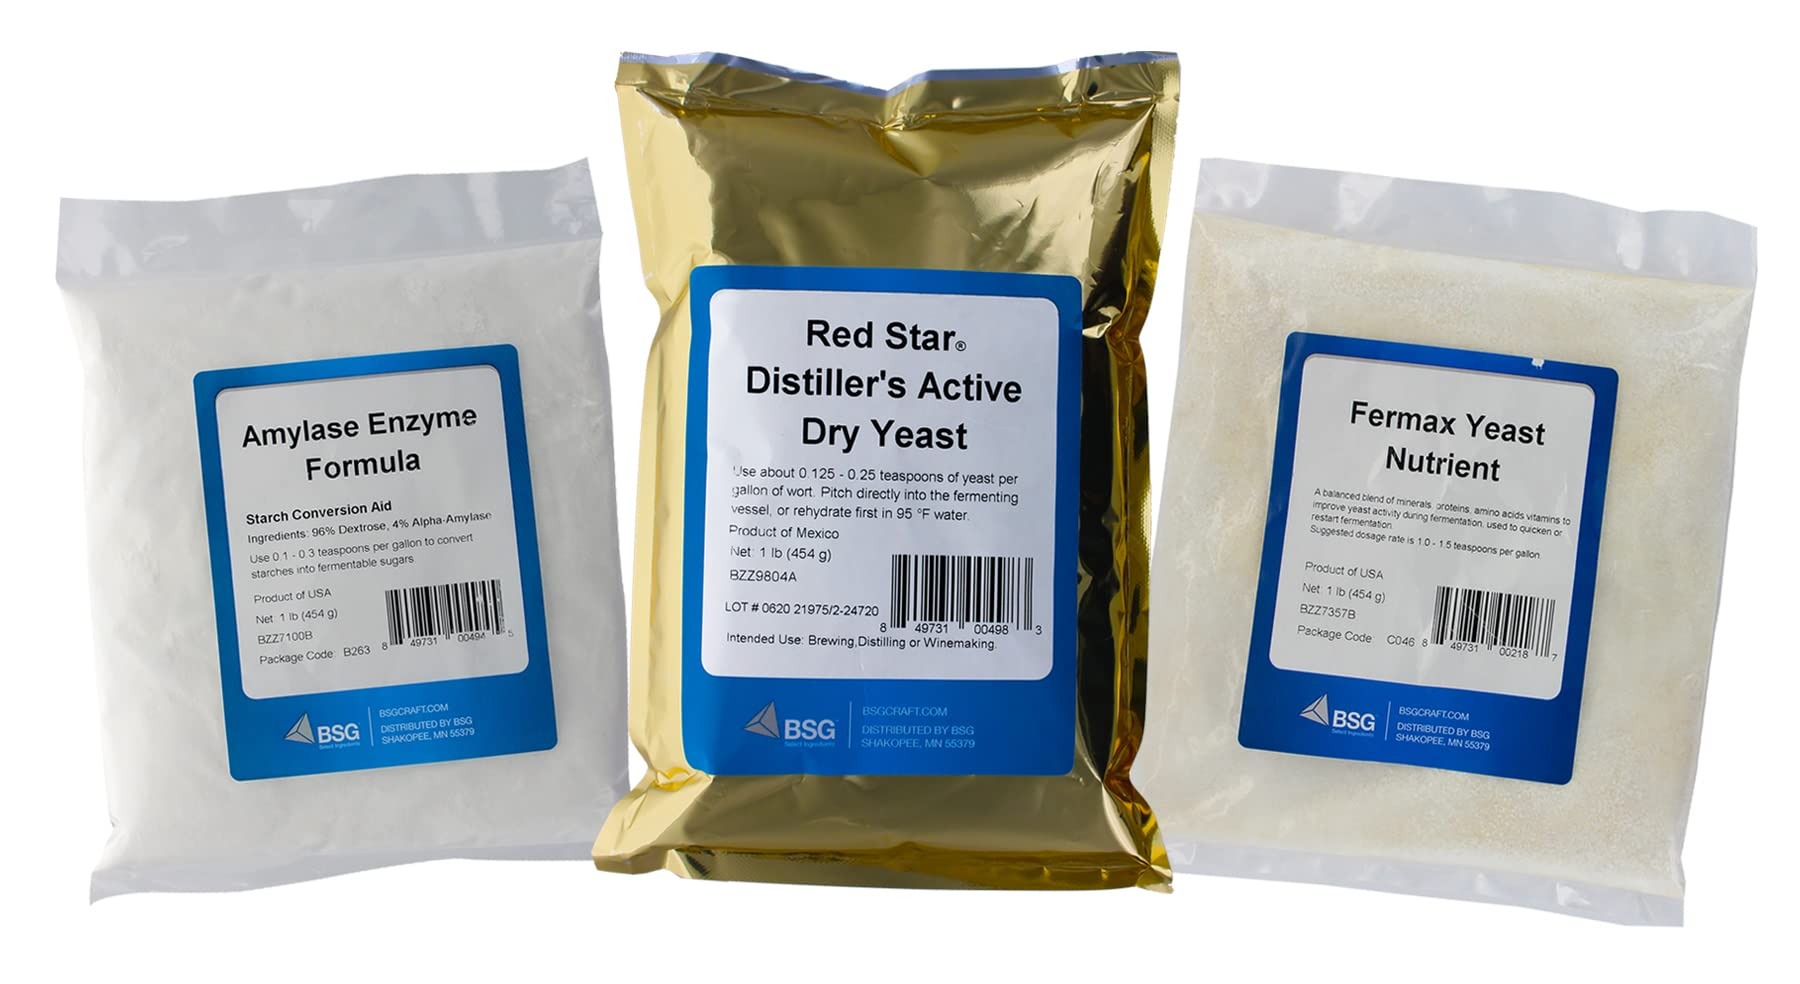
Item Name: Home Brew Ohio Distiller's Yeast (Dady) , Fermax Yeast Nutrient, and Amylase Enzyme One Pound Each
Bullet Point 1: Distillers (DADY): This is yeast is ideal for making large batches of distilled alcohol. It works well consistently and is large enough to make above average sized batches.
Bullet Point 2: Amylase Enzyme: This products adds enzymes necessary to convert the starches in grain into sugars that are necessary to start the fermentation process. We are all a chemist when it comes to making alcohol!
Bullet Point 3: Fermax Nutrient: Nutrient works to ensure that your yeast will active and have a full fermentation cycle.
Bullet Point 4: These three products work perfectly together to ensure that your latest batch will work seamlessly.
Product Description: Home Brew Ohio Distiller's Yeast (Dady) , Fermax Yeast Nutrient, and Amylase Enzyme One Pound Each - Distiller's Yeast (DADY) and Fermax Yeast Nutrient, both one pound, work together perfectly to ensure that there will be no issue with your latest fermentation. Distiller's Yeast is perfect for any alcohol that require a still to make, hence its name! Amylase Enzyme works to ensure that your grains are able to be converted from starches into sugars, which is the fuel needed for fermentation to happen. This is used in all grain distilling and all grain beer brewing. Fermax Yeast Nutrient works as fuel for the yeast ensure that you have an active and complete fermentation. This is an extra safety measure the ensure that your yeast works to its full potential.
Value: 16.0
Unit: Ounce

Price: 30.49